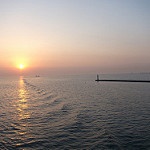
Label: sea